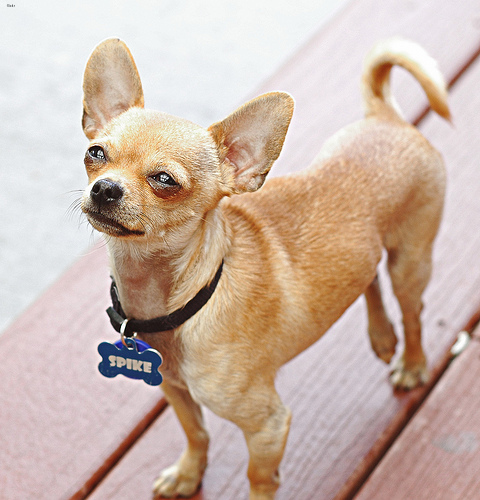
Breed: chihuahua